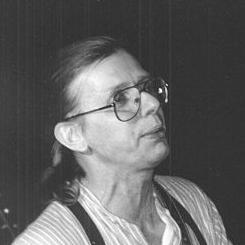
Age: 38